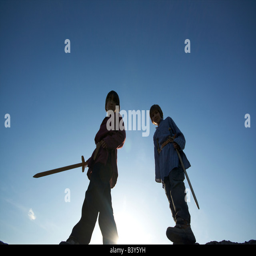
boys playing with wooden swords are silhouetted against a blue sky